Geology of the Isle of Man

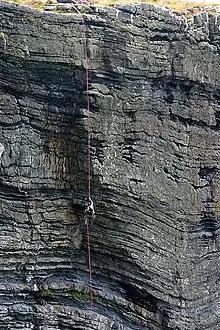
Layers of Ordovician sandstone of the Mull Hill Formation at The Chasms near the southwest end of the island

The larger part of the island is formed from rocks of Ordovician age which were traditionally known as the Manx Slates but are now referred by geologists to the Manx Group. The relationships between the various different formations which constitute this sequence is often obscured by faulting but the sequence is considered to be: